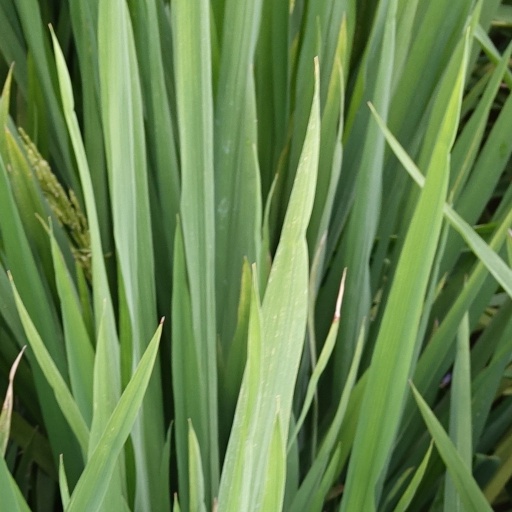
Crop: rice